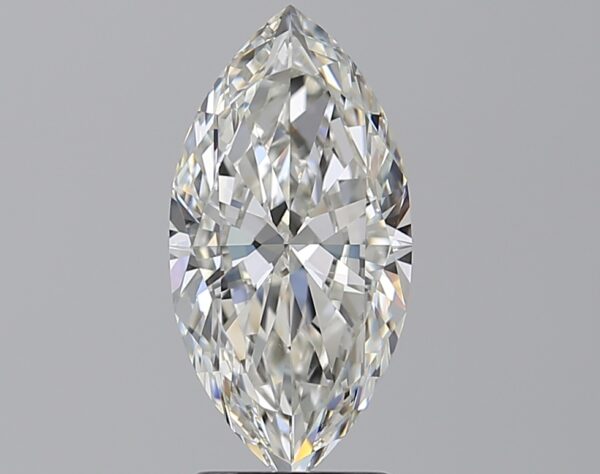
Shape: marquise
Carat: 2.41
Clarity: VS1
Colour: H
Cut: EX
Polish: EX
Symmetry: EX
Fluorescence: N
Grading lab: GIA
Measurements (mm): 13.83 x 6.98 x 4.05